Wuzu Temple

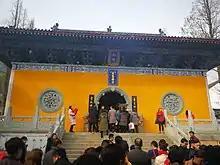
A hall at Wuzu Temple.

Wuzu Temple is a Buddhist temple located on the Eastern Mountain, in Wuzu Town of Huangmei County, Hubei, China.